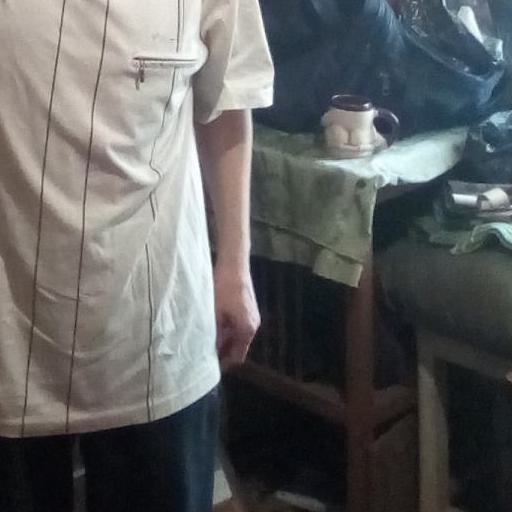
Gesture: no_gesture